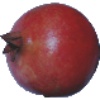
Label: pomegranate